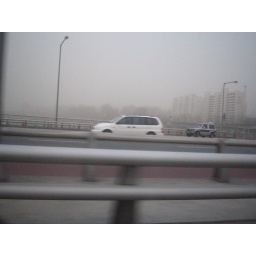
the bridge over the han river